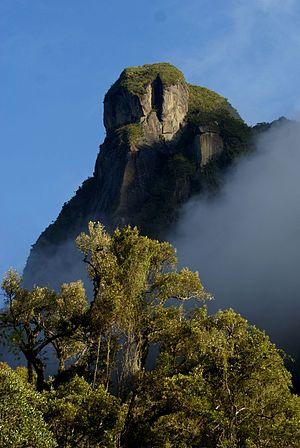
Ambatotsondrona - Le rocher penché - Camp Marojejia - Parc National de Marojejy - Madagascar
Le parc national de Marojejy est un parc national dans la région de la Sava au nord-est de Madagascar. Il couvre 55 500 ha sur le massif du Marojejy, une chaîne de montagnes qui culmine à une altitude de 2 132 m. L'accès à celui-ci est longtemps resté l'apanage des chercheurs et des scientifiques lorsque la réserve conservait son statut de réserve naturelle intégrale depuis sa création en 1952. En 1998, il a été ouvert au public avec son nouveau statut de parc national et a gagné ses lettres de noblesse en 2007 lorsqu'il a été inscrit sur la liste du patrimoine mondial. Il l'a été en même temps que cinq autres aires protégées, aires regroupées sous la dénomination de forêts humides de l'Atsinanana. Malgré l'irrégularité de son relief, le braconnage et les coupes sélectives demeurent des problèmes persistants, surtout depuis le début de la crise politique de 2009. L'exploitation minière, la culture sur brûlis et les coupes de bois sont également des menaces pour le parc et sa biodiversité.